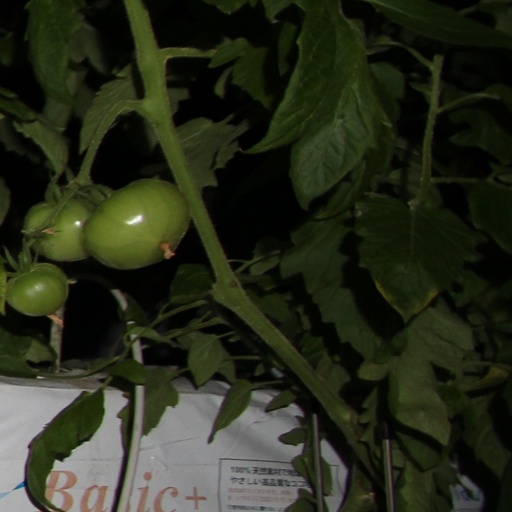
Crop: tomato